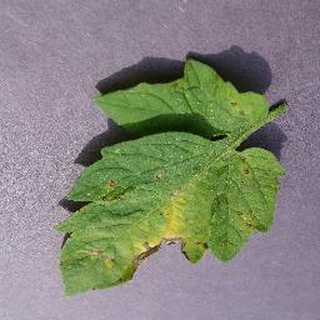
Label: tomato_septoria_leaf_spot